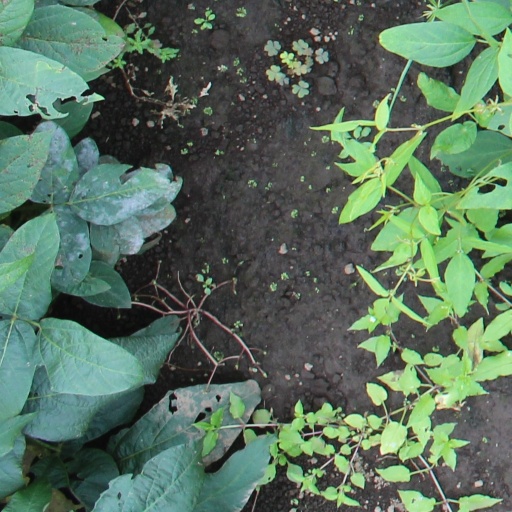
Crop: soybean